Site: brandenburg
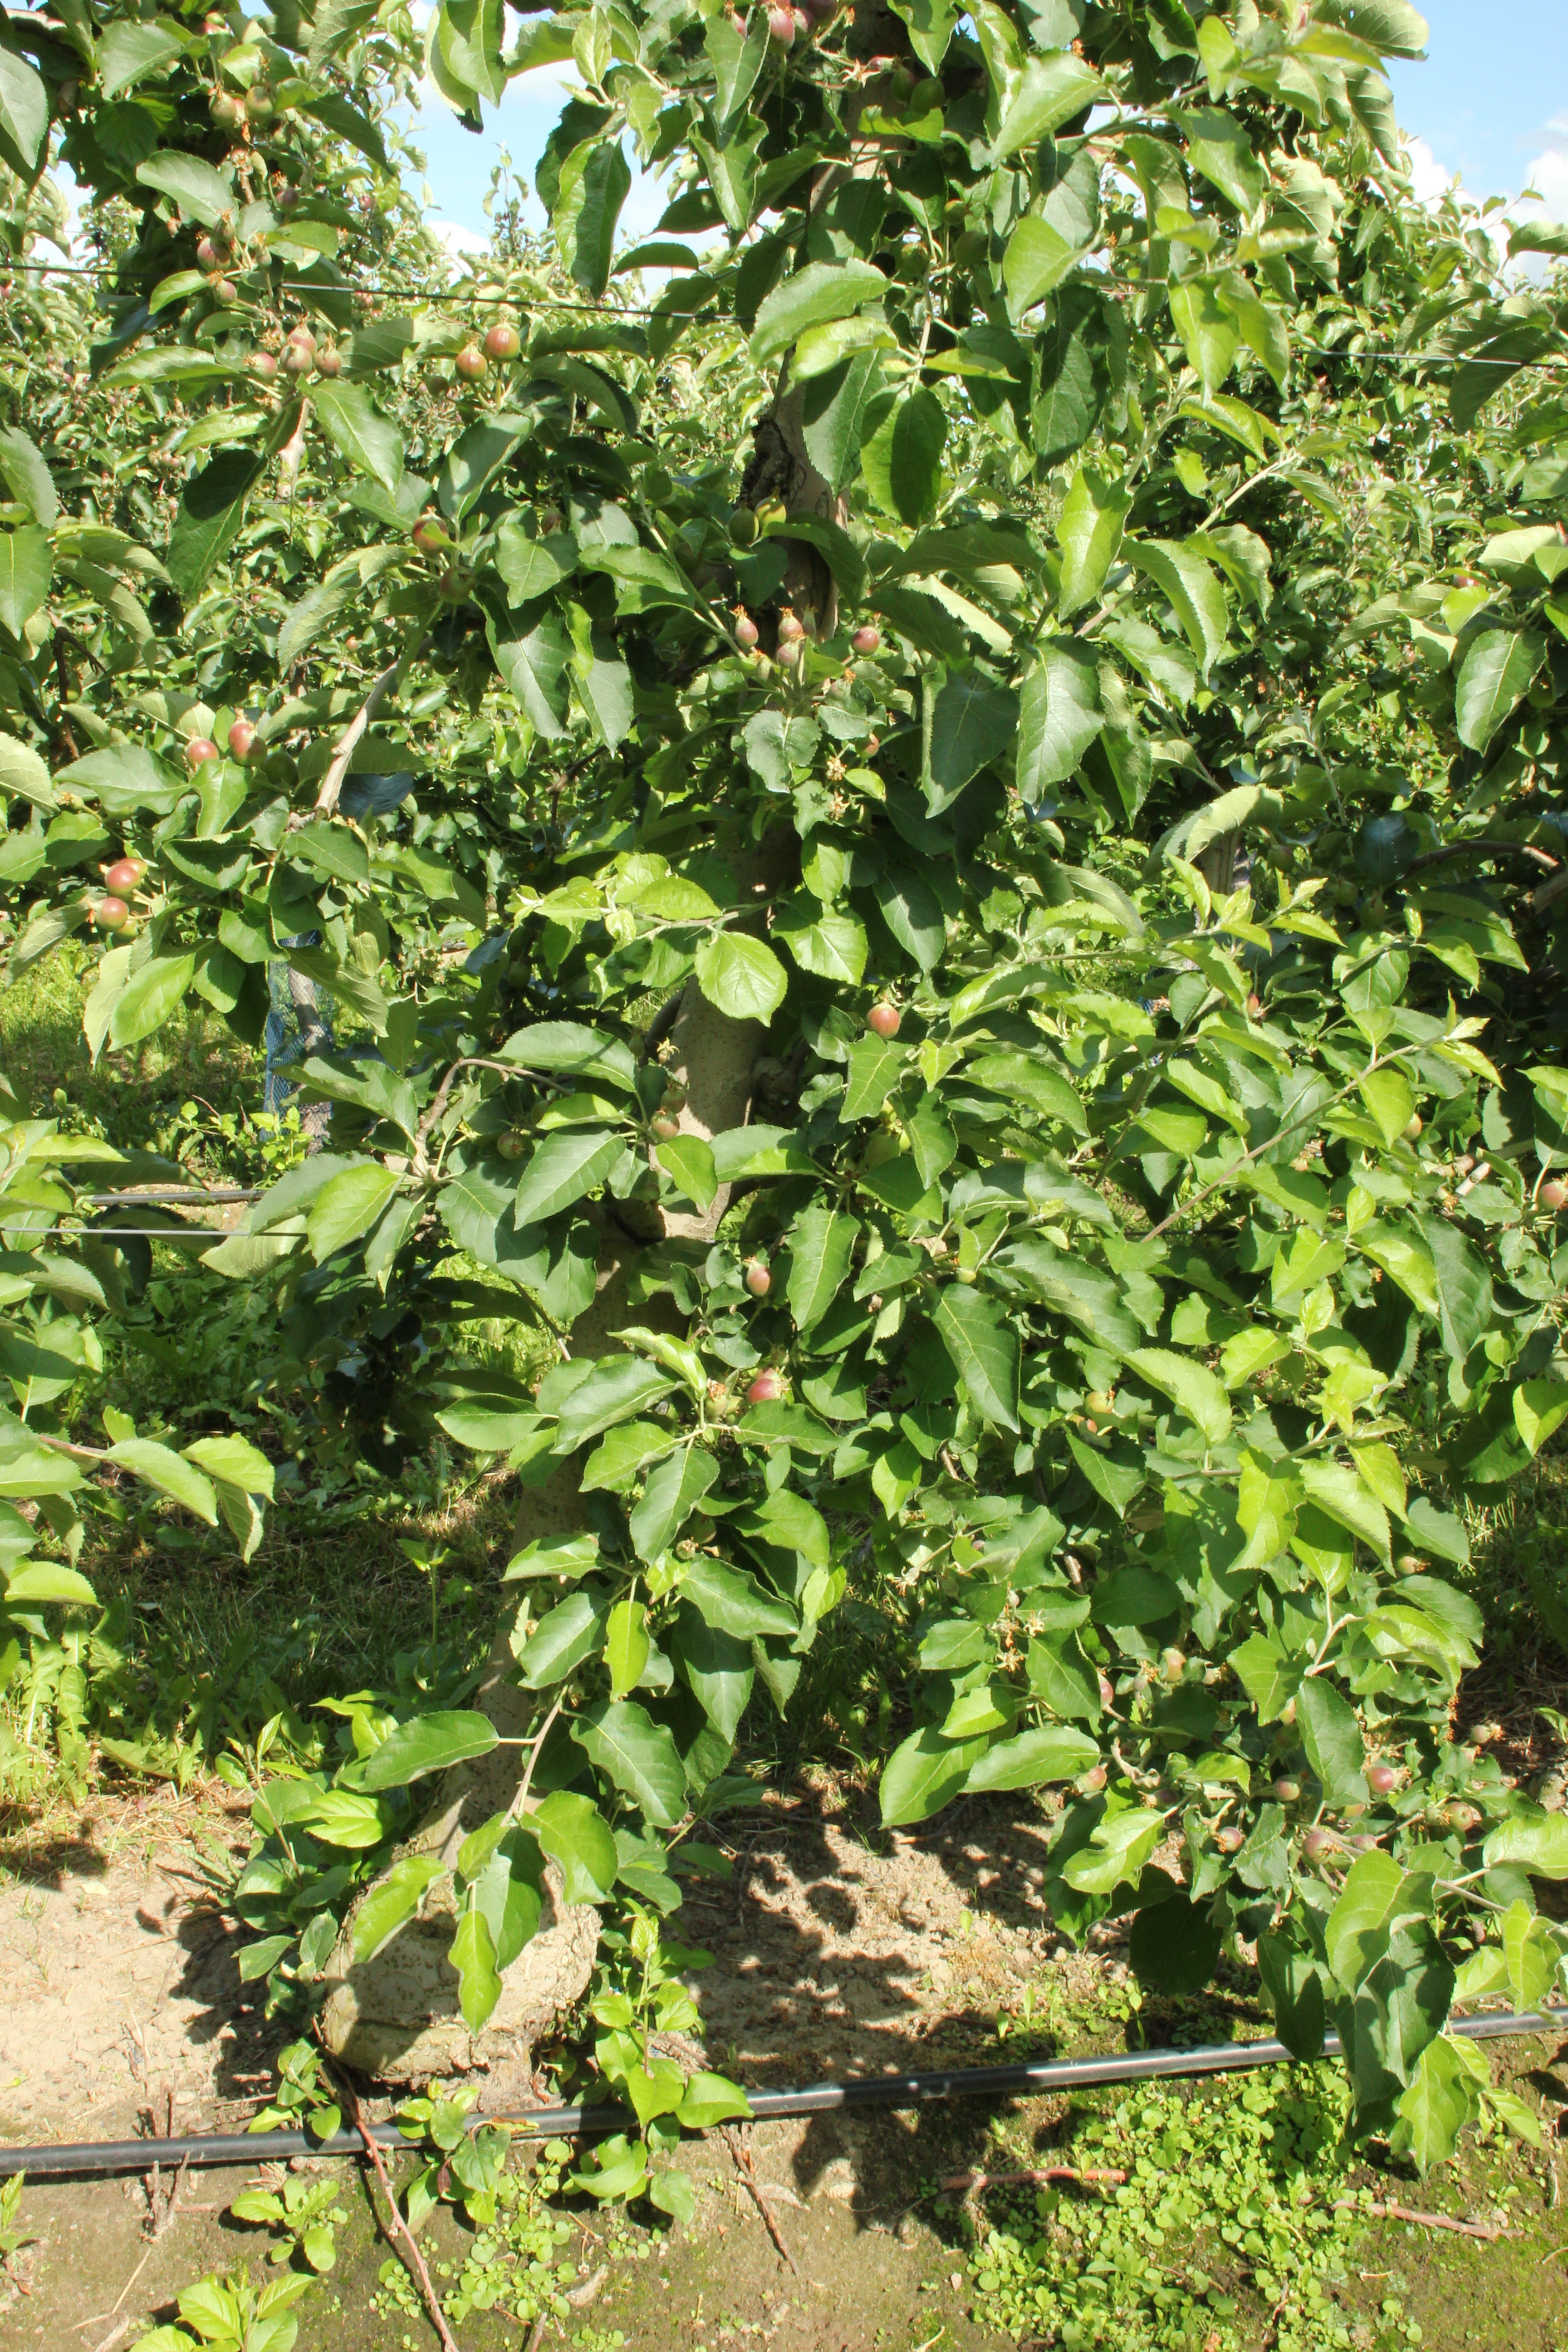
Growth stage (BBCH 72): Development of fruit